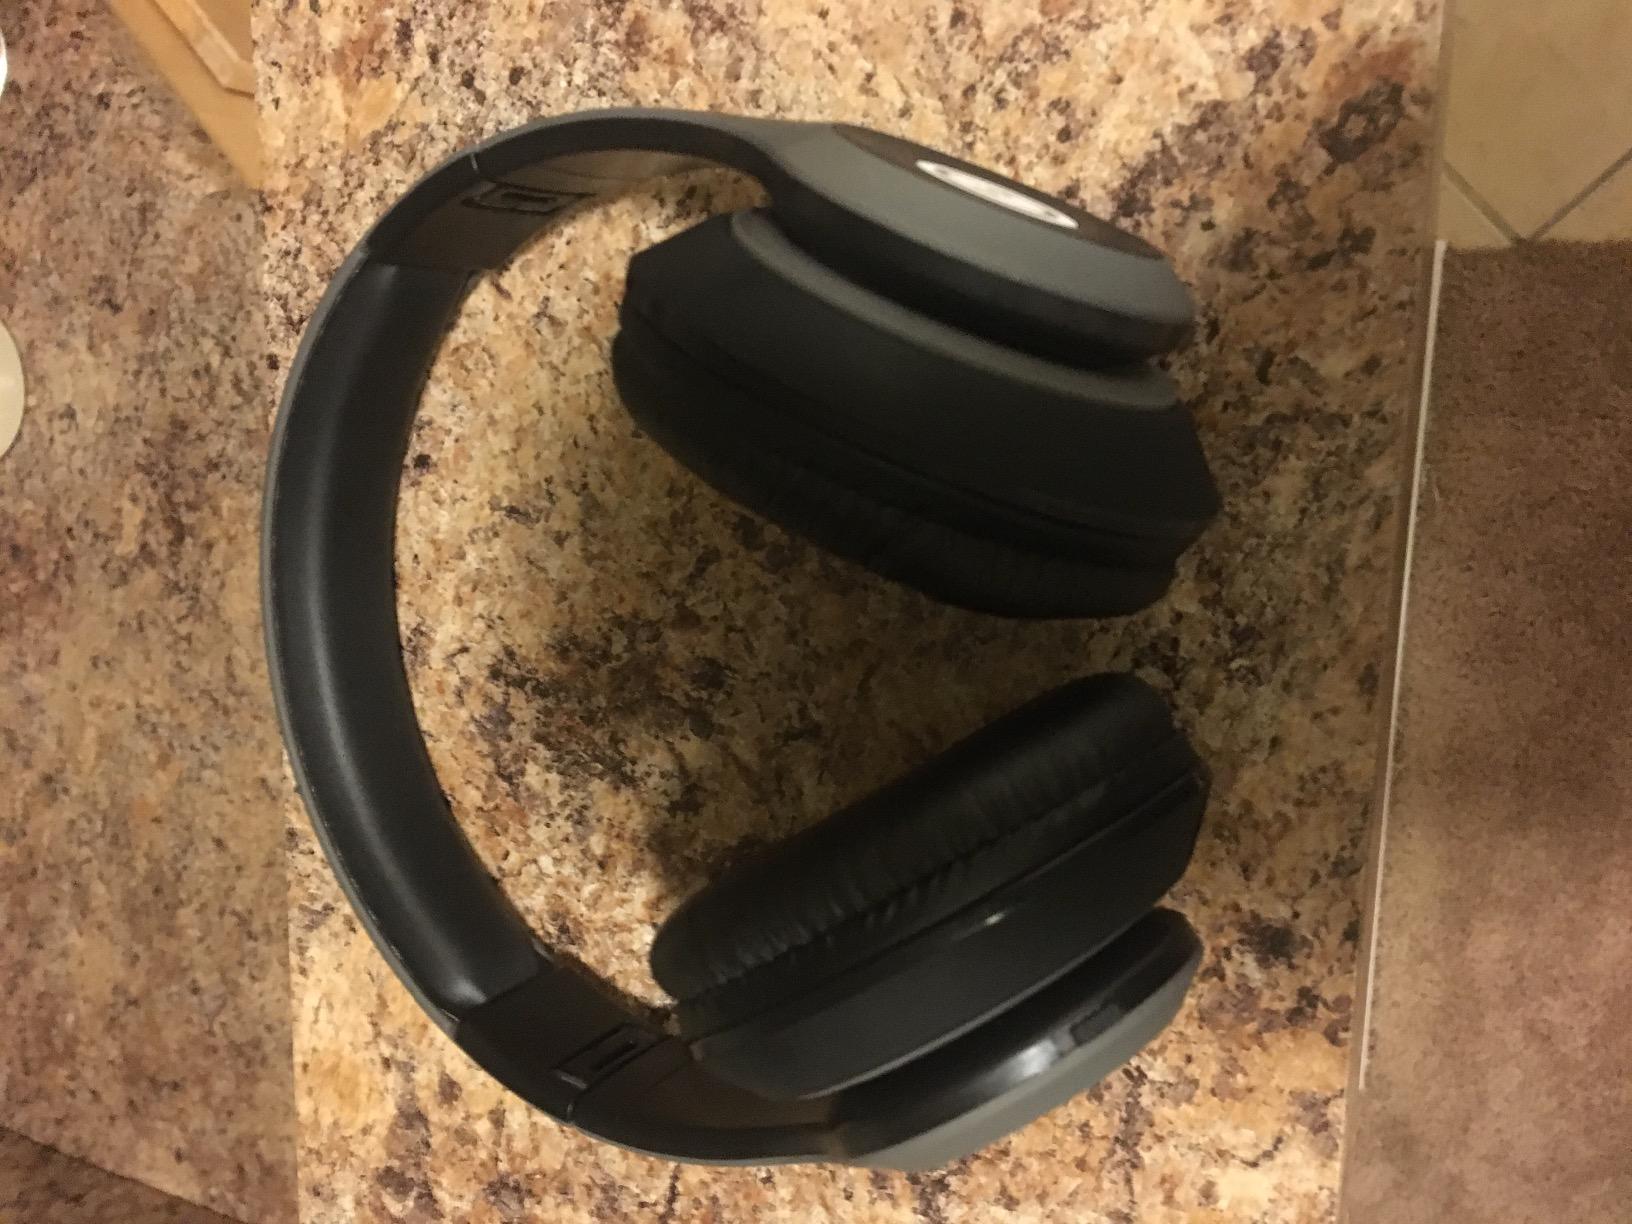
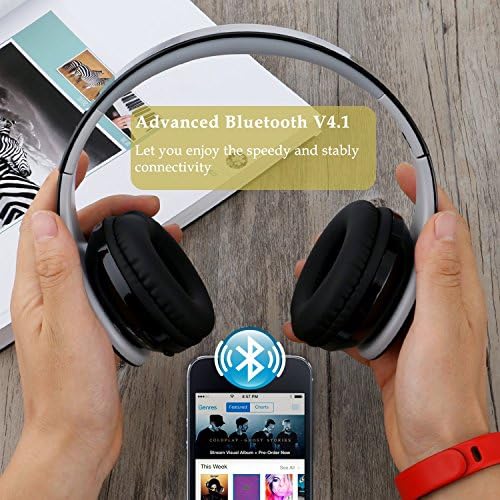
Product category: headphones
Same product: no